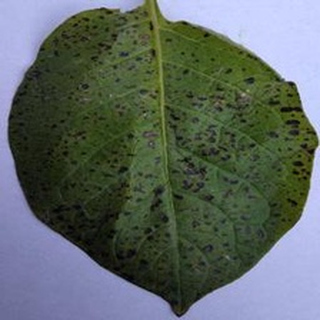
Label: potato_early_blight